Arrondissements of the Lot-et-Garonne department

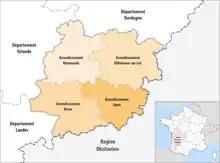
Map of arrondissements of the Lot-et-Garonne department.

The 4 arrondissements of the Lot-et-Garonne department are: